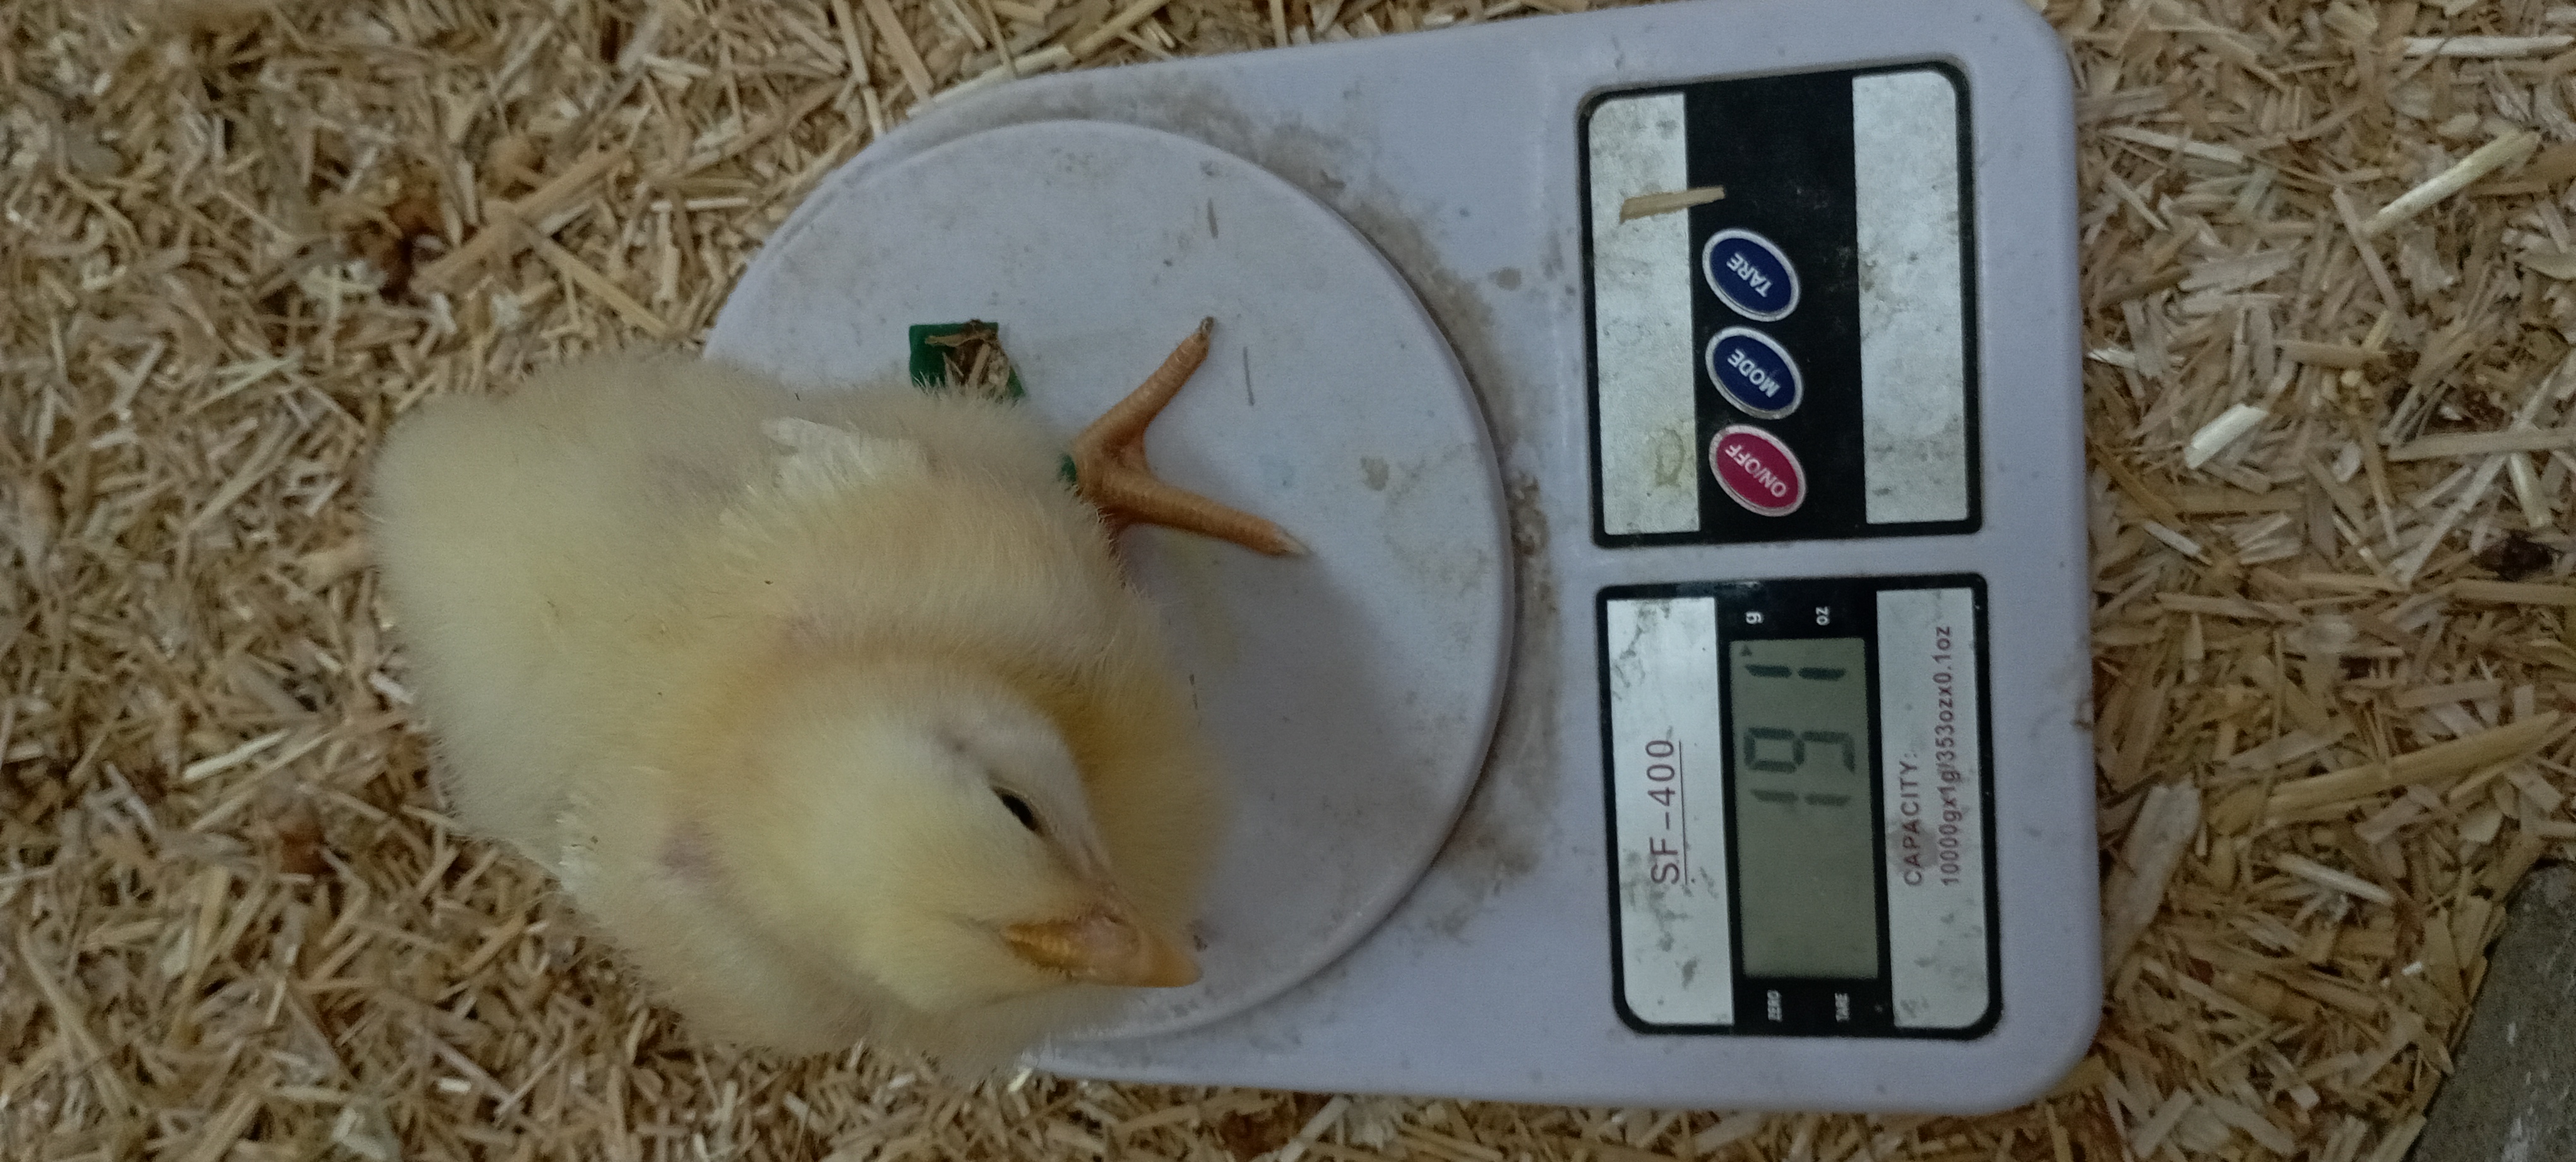
Weight: 191 g